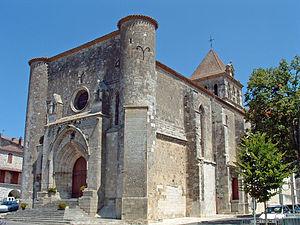
Mézin - Eglise Saint-Jean-Baptiste - Façade occidentale
Mézin est une commune du Sud-Ouest de la France, située dans le département de Lot-et-Garonne.